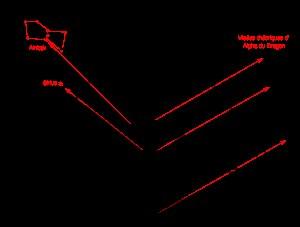
Pour les Égyptiens de l'Antiquité, l’aspect du ciel avait une signification mythologique, religieuse et symbolique. Toutefois, dans la civilisation égyptienne, les observations astronomiques n'avaient pas une finalité astrologique aussi prononcée qu’en Mésopotamie.
La pyramide de Khéops a été scrutée et mesurée avec autant de précision que possible par des chercheurs issus de différents domaines depuis le début du XIXᵉ siècle. De ces mesures ont découlé plusieurs hypothèses sur la volonté de ses concepteurs d'utiliser quelques éléments mathématiques dans ses proportions.